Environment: real
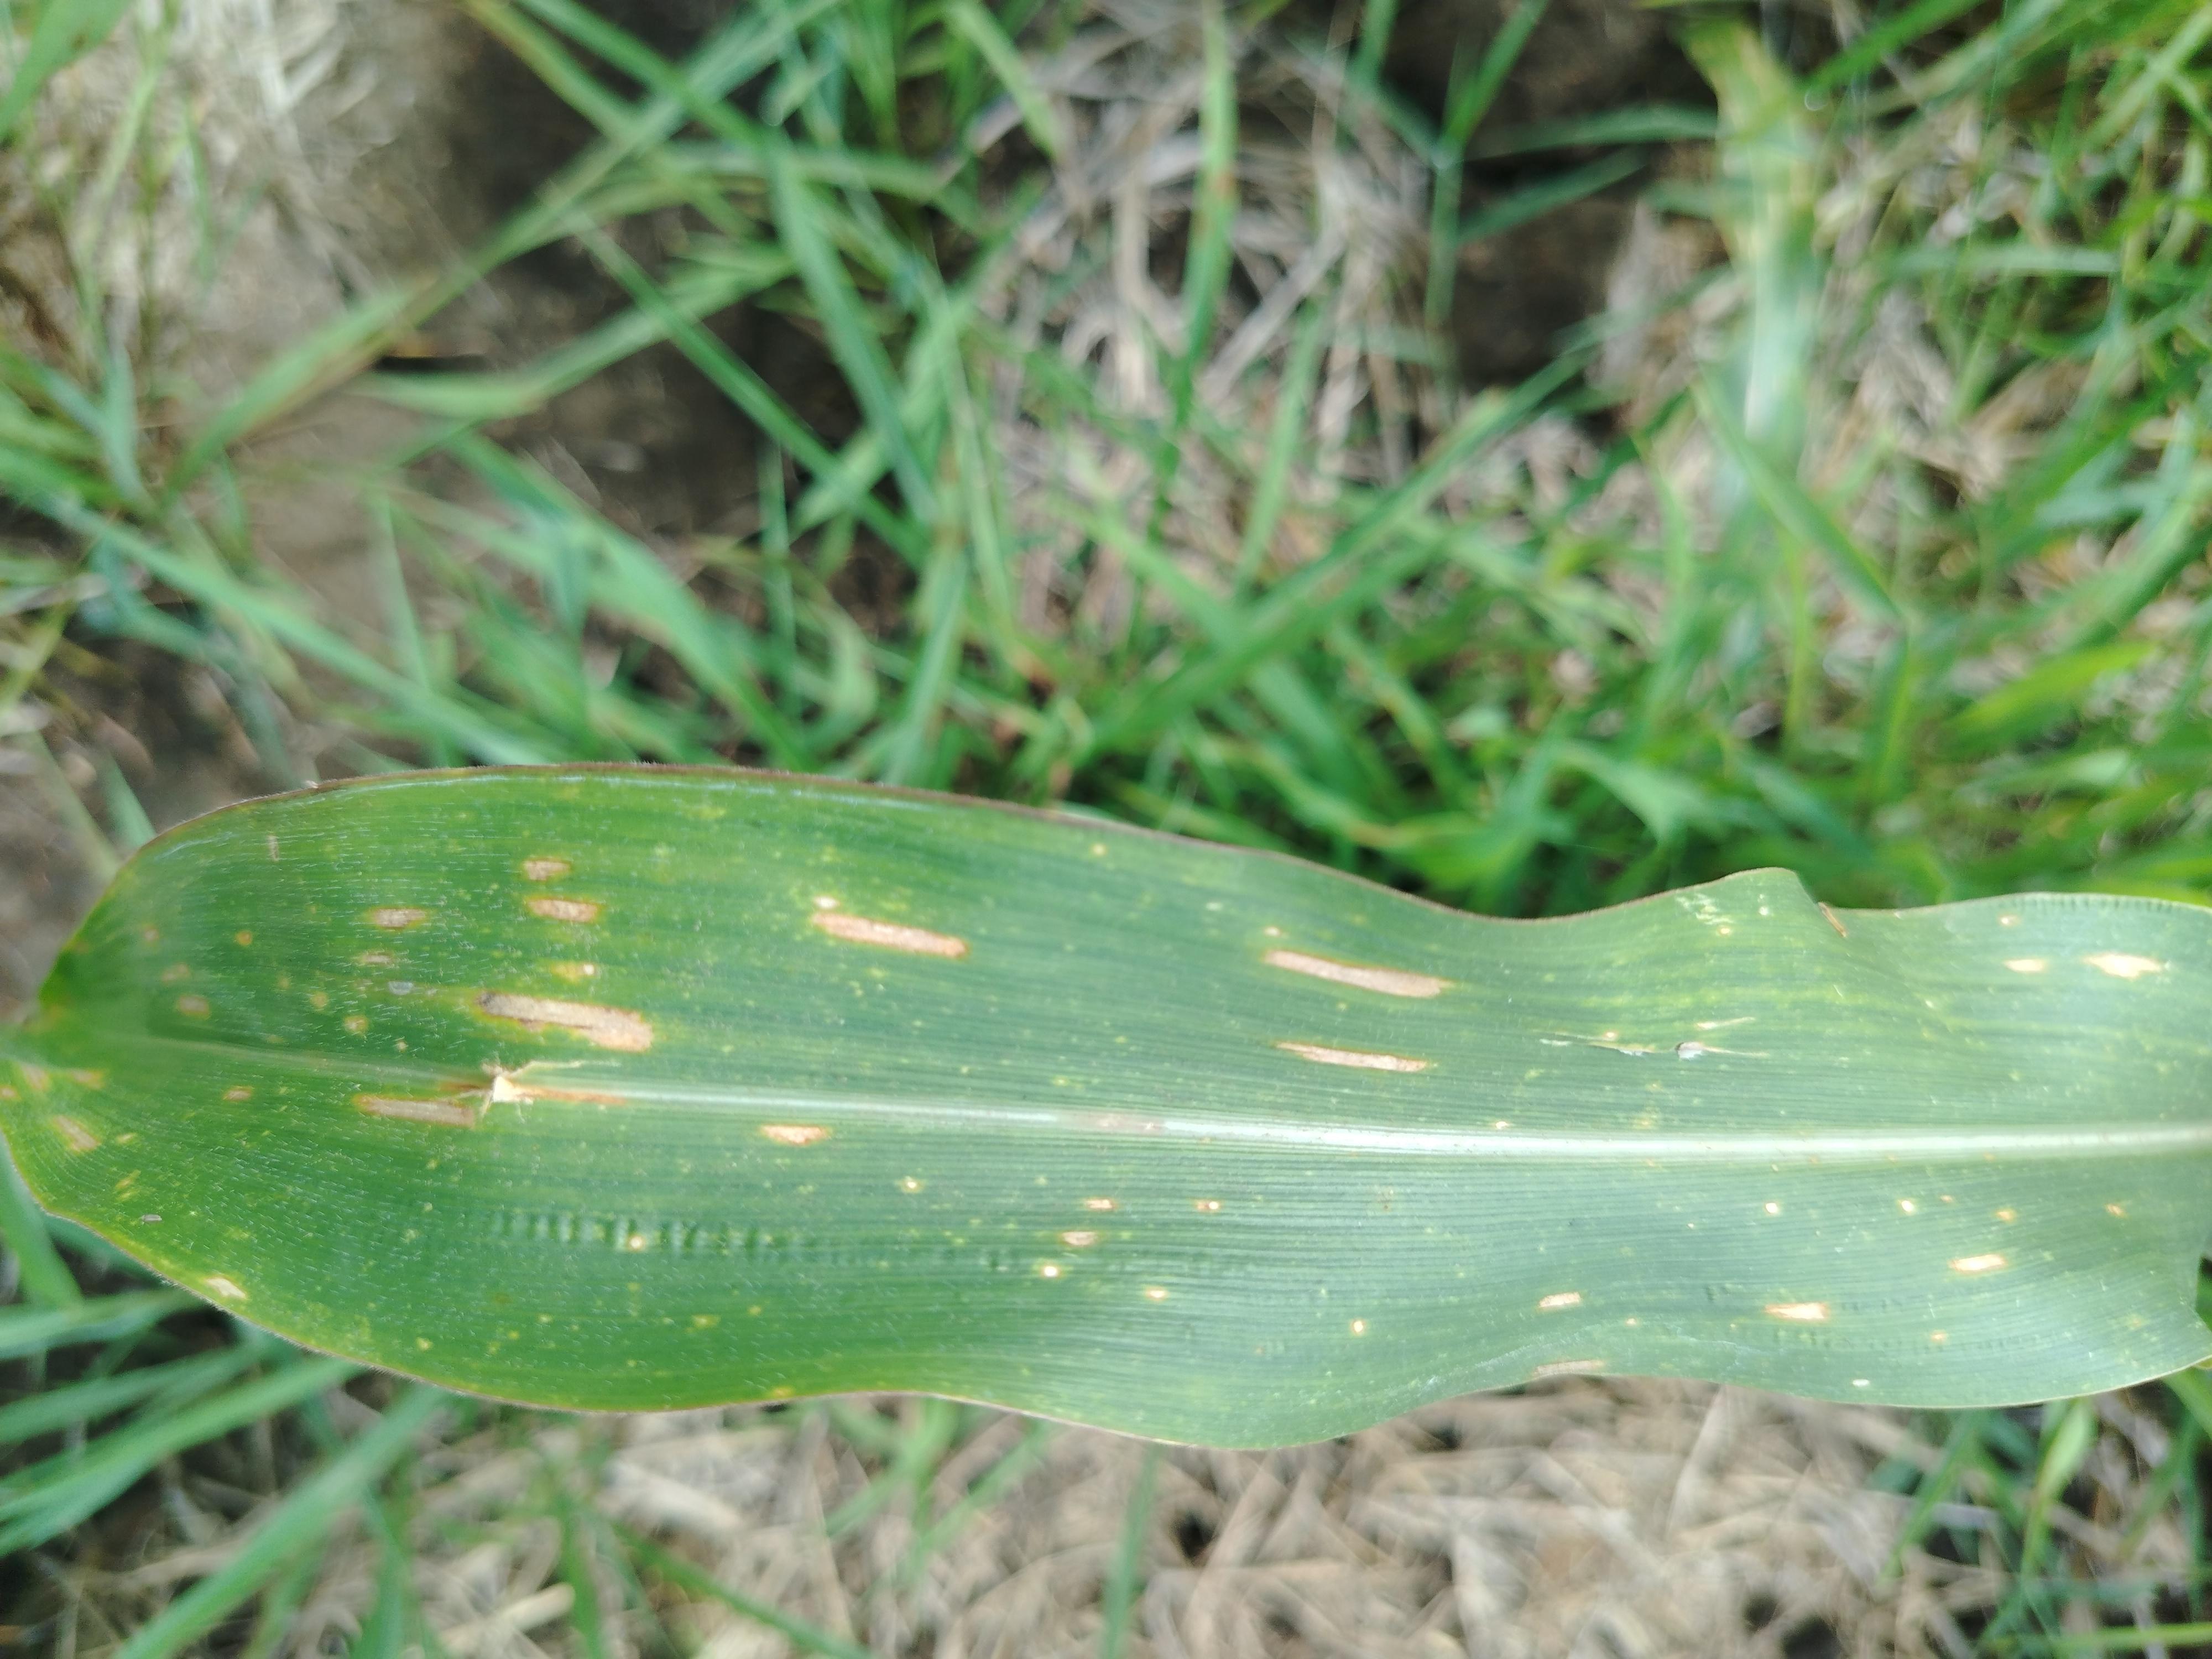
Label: gray_leaf_spot